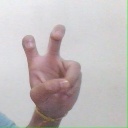
अक्षर: ई